Christian mysticism

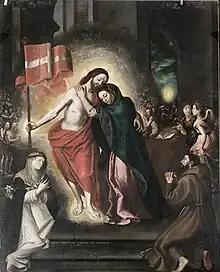
"Mystic marriage of Christ and the Church"

Christian mysticism is the tradition of mystical practices and mystical theology within Christianity which "concerns the preparation [of the person] for, the consciousness of, and the effect of [...] a direct and transformative presence of God" or divine "love". Until the sixth century the practice of what is now called mysticism was referred to by the term contemplatio, c.q. theoria, from "contemplatio" (Latin; Greek θεωρία, "theoria"), "looking at", "gazing at", "being aware of" God or the divine. Christianity took up the use of both the Greek ("theoria") and Latin ("contemplatio", contemplation) terminology to describe various forms of prayer and the process of coming to know God.